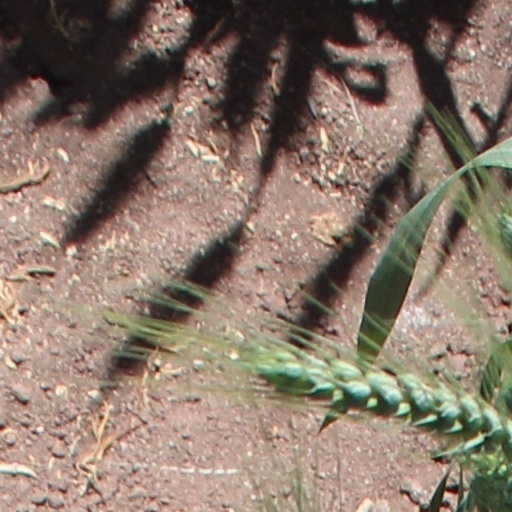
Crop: wheat